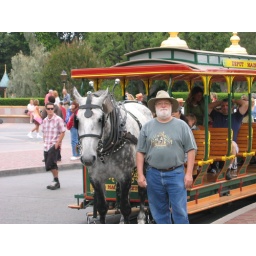
Greg standing in front of the pretty gray horse at the end of Main Street.